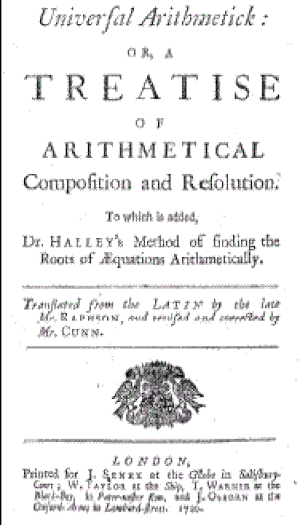
L'Arithmetica universalis est un ouvrage mathématique d'Isaac Newton. Écrit en latin, il a été édité et publié par William Whiston, le successeur de Newton à la chaire de professeur lucasien de mathématiques à l'Université de Cambridge. L'Arithmetica est basée sur des notes de lecture de Newton.